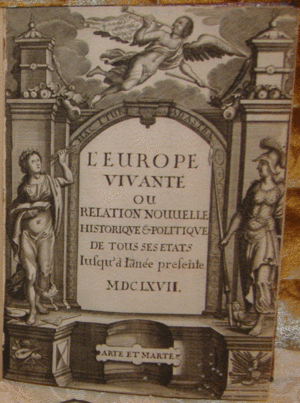
Couverture du livre ""L'Europe vivante"" de Samuel Chappuzeau édité en 1667."
Samuel Chappuzeau, né à Paris le 16 juin 1625 et mort à Celle en août 1701, est un écrivain français.